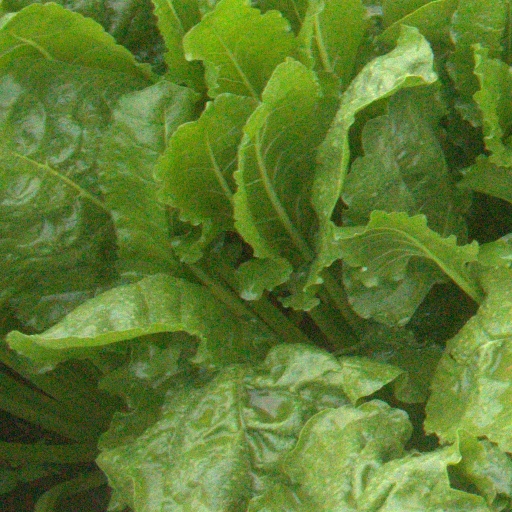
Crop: sugar beet